AVCHD

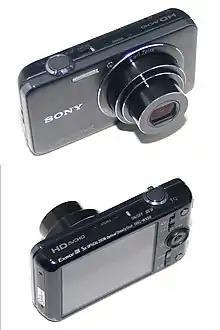
Sony CyberShot WX50, with AVCHD video recording.

A DVD disc with AVCHD high-definition video recorded on it is sometimes called an "AVCHD disc". AVCHD discs cannot be played in a standard DVD player, but can be played in many Blu-ray Disc players. Smooth playback is not guaranteed if overall data rate exceeds 18 Mbit/s. It is possible to create simple menus similar to menus used for DVD-video discs.